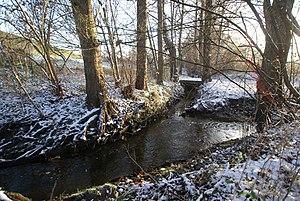
Hambourg (Eidelstedt), Allemagne: Confluence de la Mühlenau et de la Düngelau